Independent Social Democratic Party of Germany

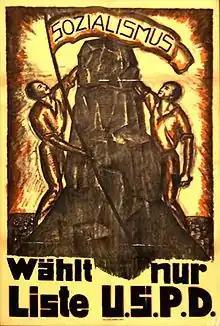
1919 USPD election poster

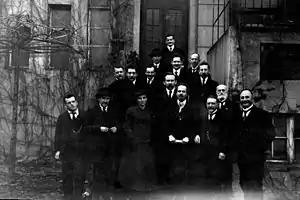
On the edge of the Leipzig congress of the USPD in December 1919 recorded group photo with members of the National Executive, other prominent party members and the guest delegates of the SDAP Austrian Friedrich Adler (fourth from left), including Arthur Crispien, Wilhelm Dittmann, Lore Agnes, Richard Lipinski, William Bock, Alfred Henke, Frederick Geyer, Curt Geyer, Fritz Zubeil, Fritz Kunert, Georg Ledebour and Emanuel Wurm

The Independent Social Democratic Party of Germany (USPD) was a short-lived political party in Germany during the German Empire and the Weimar Republic. The organization was established in 1917 as the result of a split of anti-war members of the Social Democratic Party of Germany (SPD), from the left of the party as well as the centre and the right. The organization attempted to chart a course between electorally oriented reformism on the one hand and Bolshevik revolutionism on the other. After several splits and mergers, the last part of the organization was terminated in 1931 through merger with the Socialist Workers' Party of Germany (SAPD).